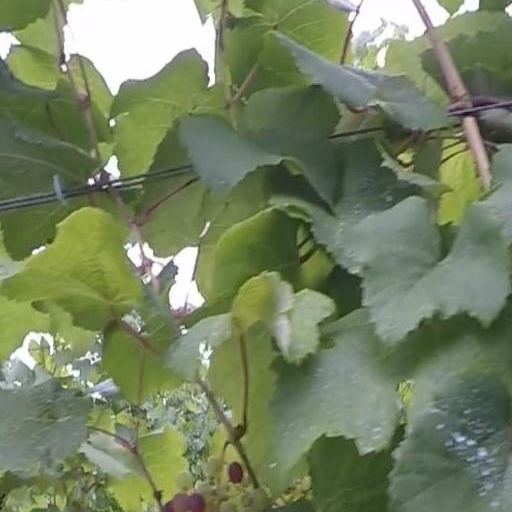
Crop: grape